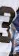
Number: 3